Homer Hickam

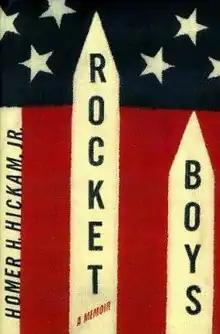
Cover of Hickam's book, "Rocket Boys" Published in 1998.

Hickam began writing in 1969 after returning from serving in the Vietnam War. His first writings were magazine stories about scuba diving and his time as a scuba instructor. Then, having dived in many of the wrecks involved, he wrote about the battle against the U-boats along the American east coast during World War II. This resulted in his first book, "Torpedo Junction", a military history published in 1989 by the Naval Institute Press.